World of Warplanes

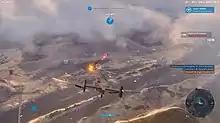
"World of Warplanes" gameplay

"World of Warplanes" (or ""WoWp"" for short) features over 300 aircraft, namely military and prototype aircraft from Germany, the Soviet Union, the United States, Japan, the United Kingdom, France, and China. It allows players to choose from 5 main warplane classes: fighters, multirole fighters, heavy fighters, ground attack planes, and bombers. In addition to this, Premium aircraft are also available. Each nation's tech tree introduces squadrons of planes ranging from Tier I entry-level 1930s biplanes all the way up to Tier X late 1940s jet-powered aircraft. All warplanes can be unlocked and upgraded through a continued gameplay progression.